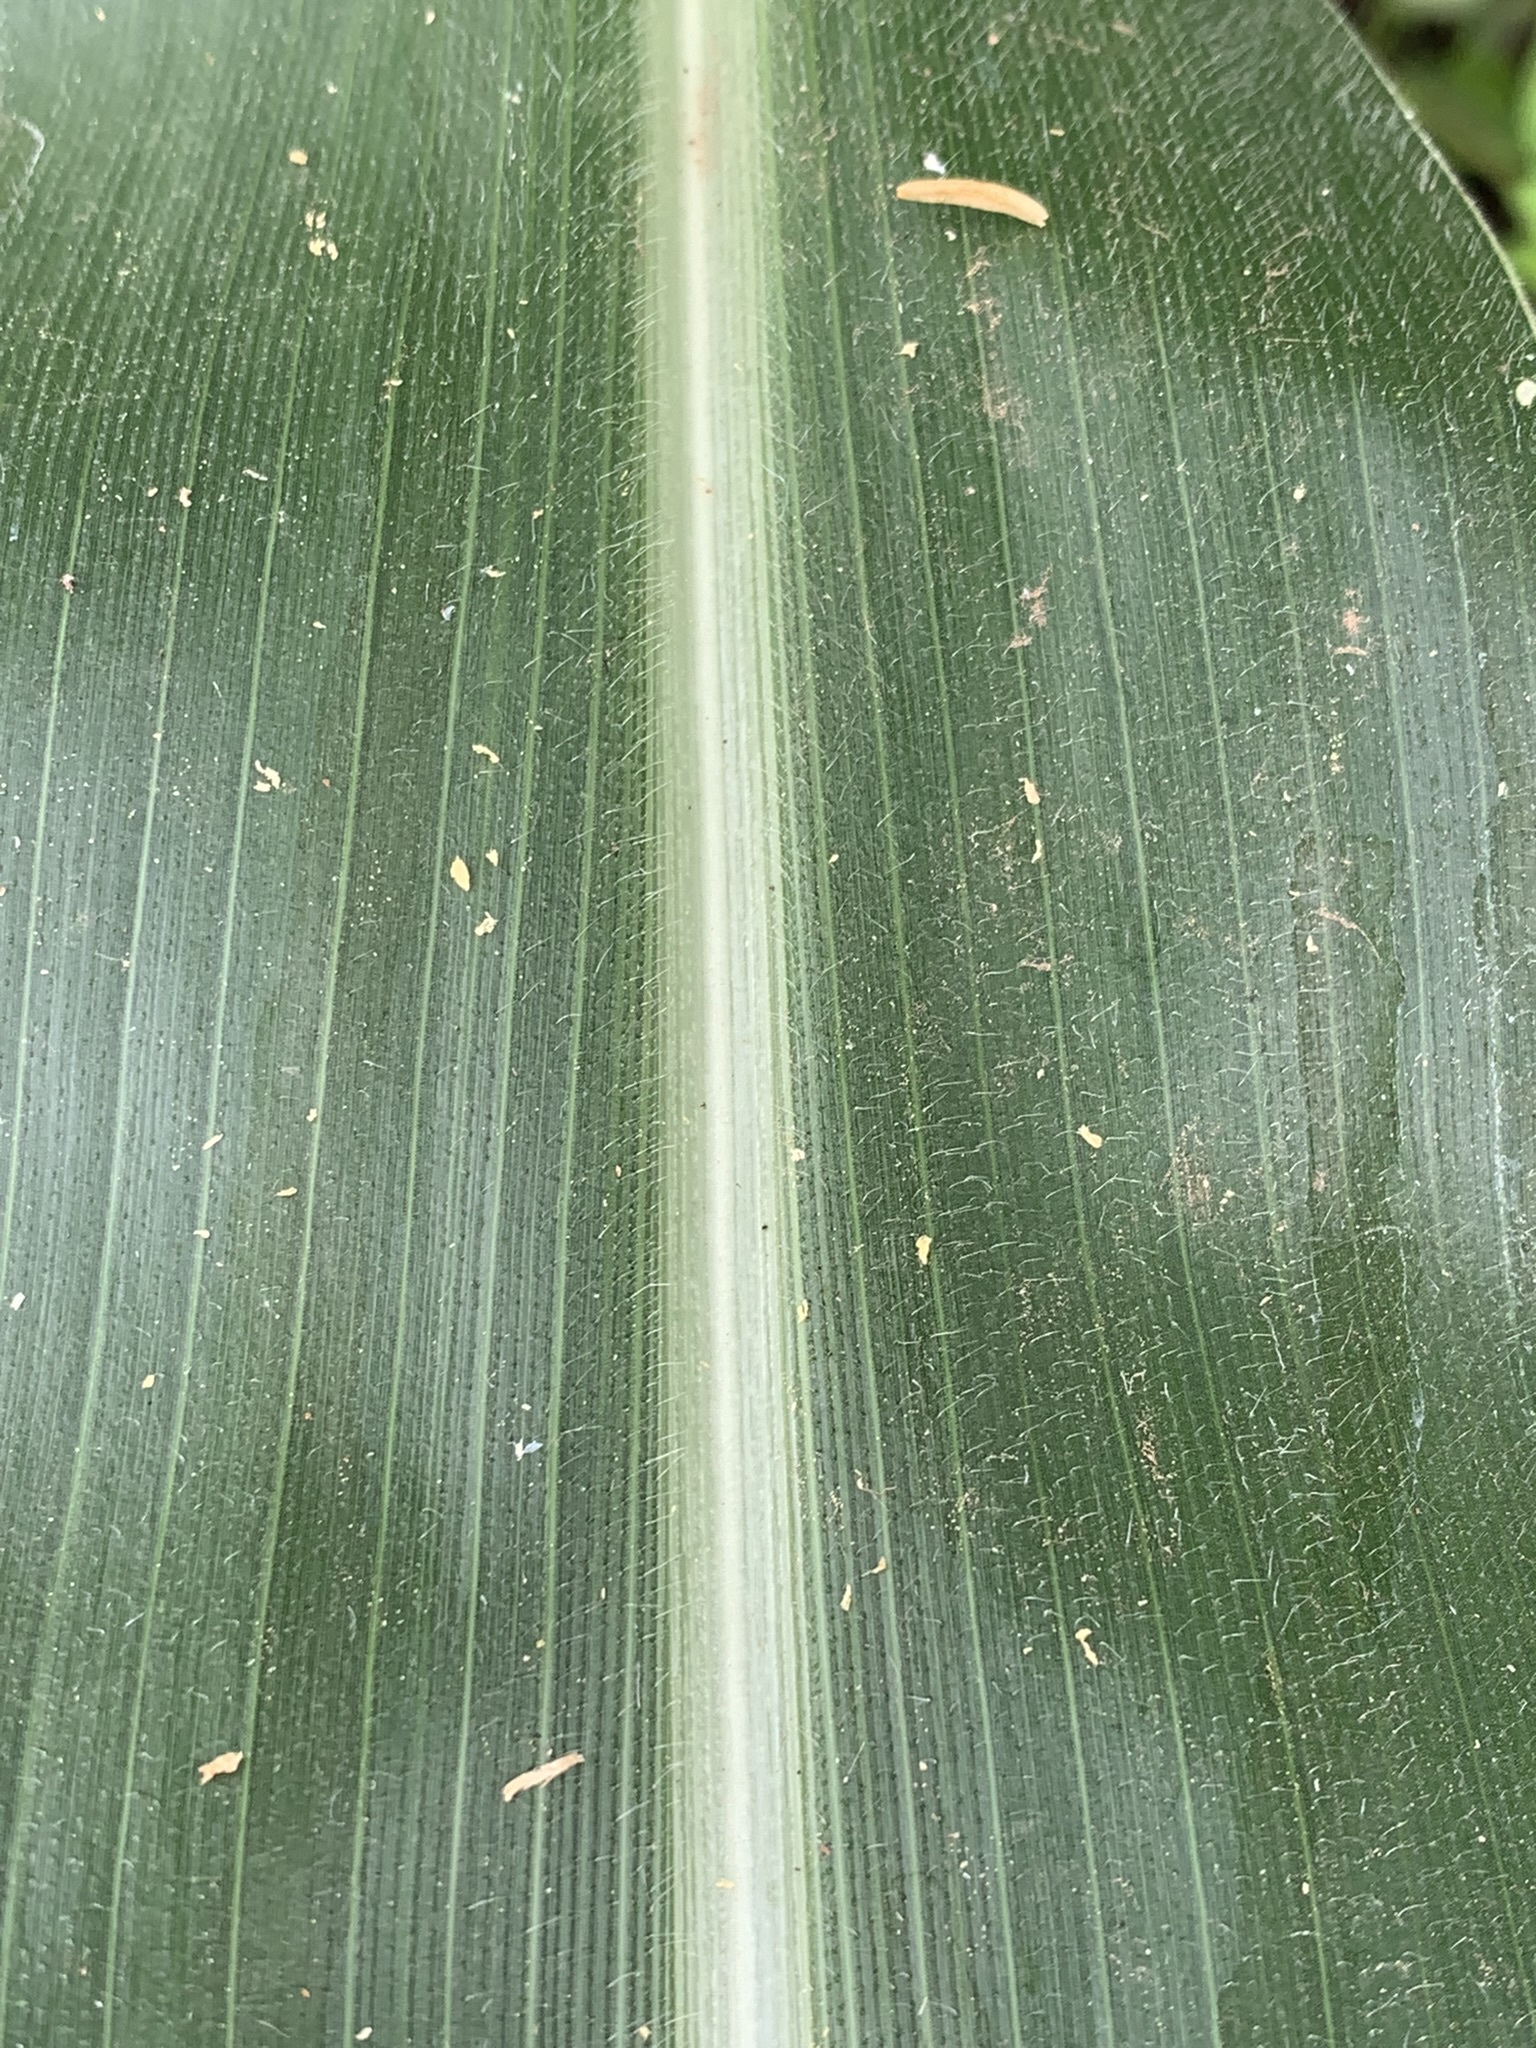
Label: Healthy